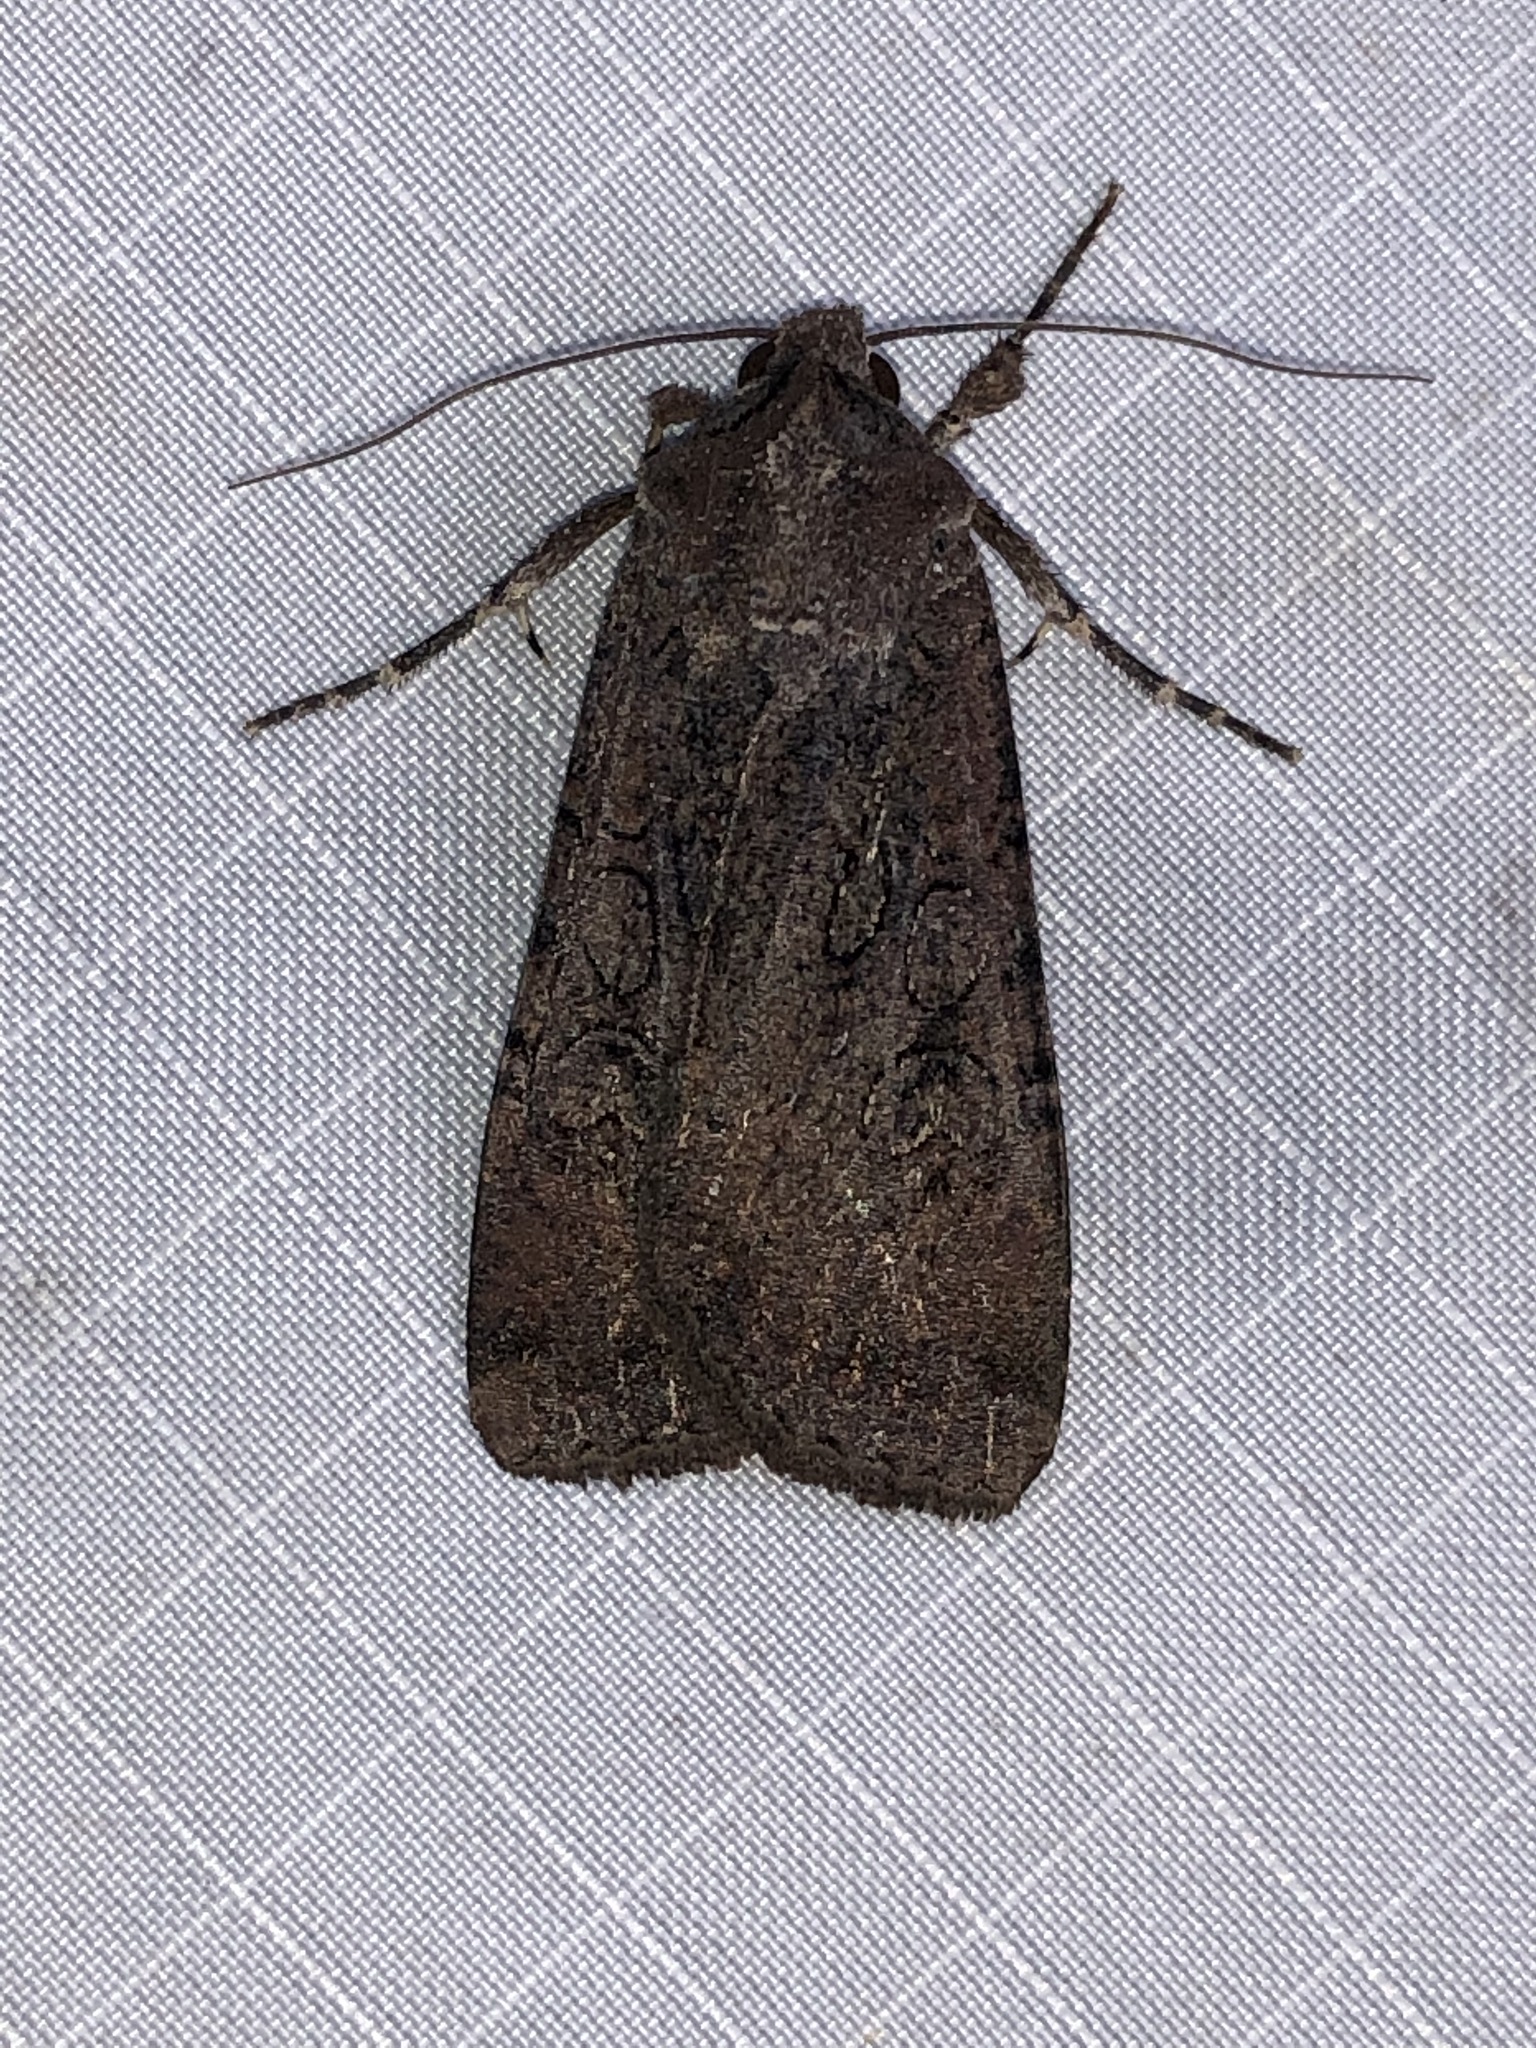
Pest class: cutworms